Rachel Mayberry

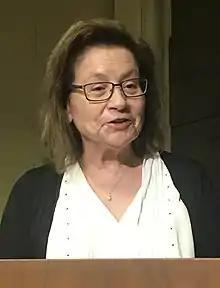
Mayberry at the Boston University Conference on Language Development, 2019

Rachel I. Mayberry is a language scientist known for her research on the effects of age of acquisition on sign language acquisition among deaf individuals – research that has provided evidence for a critical period in first language acquisition. She is Professor of Linguistics at University of California, San Diego (UCSD) and director of the Multimodal Language Lab.